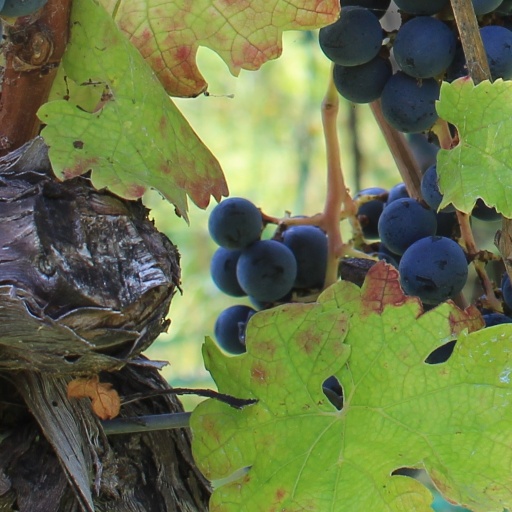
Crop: grape